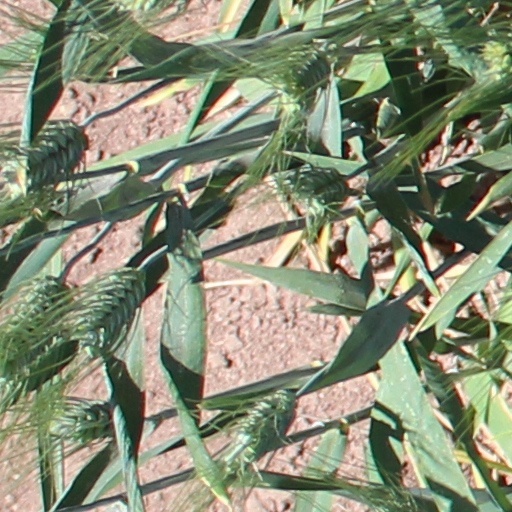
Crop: wheat